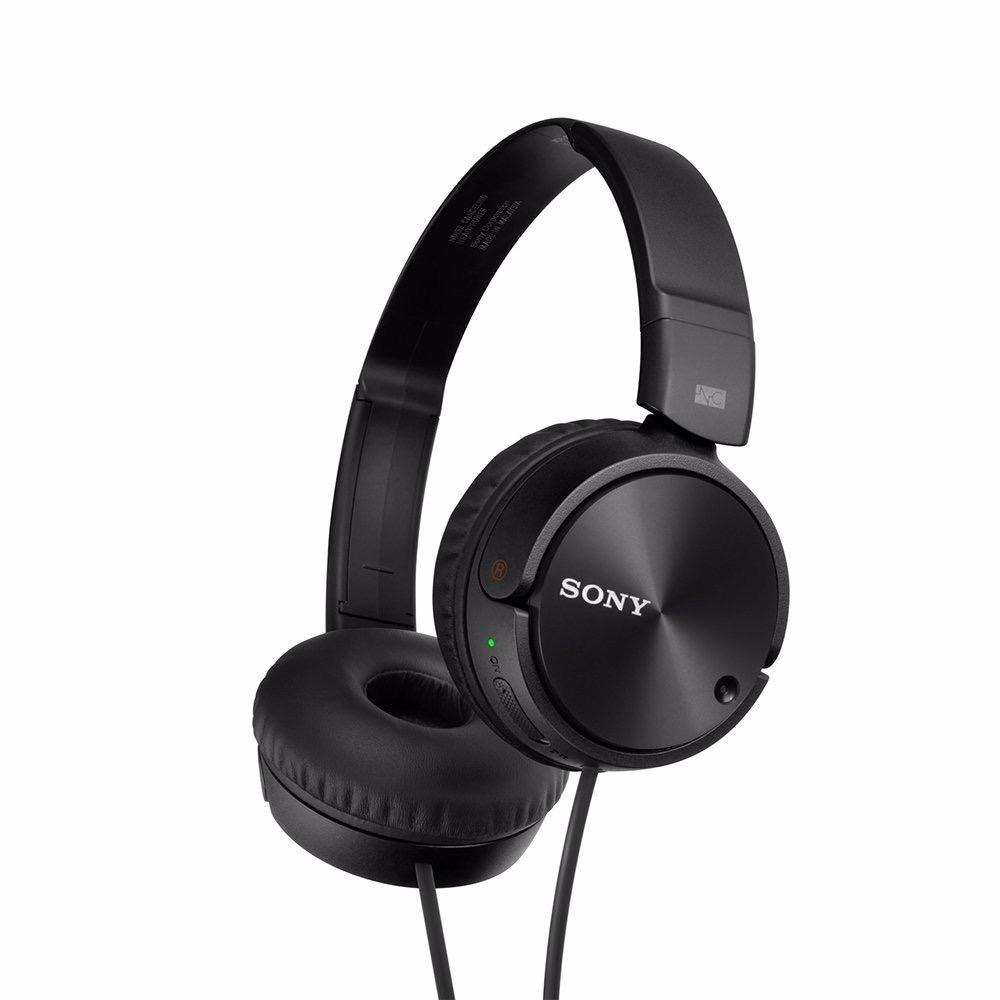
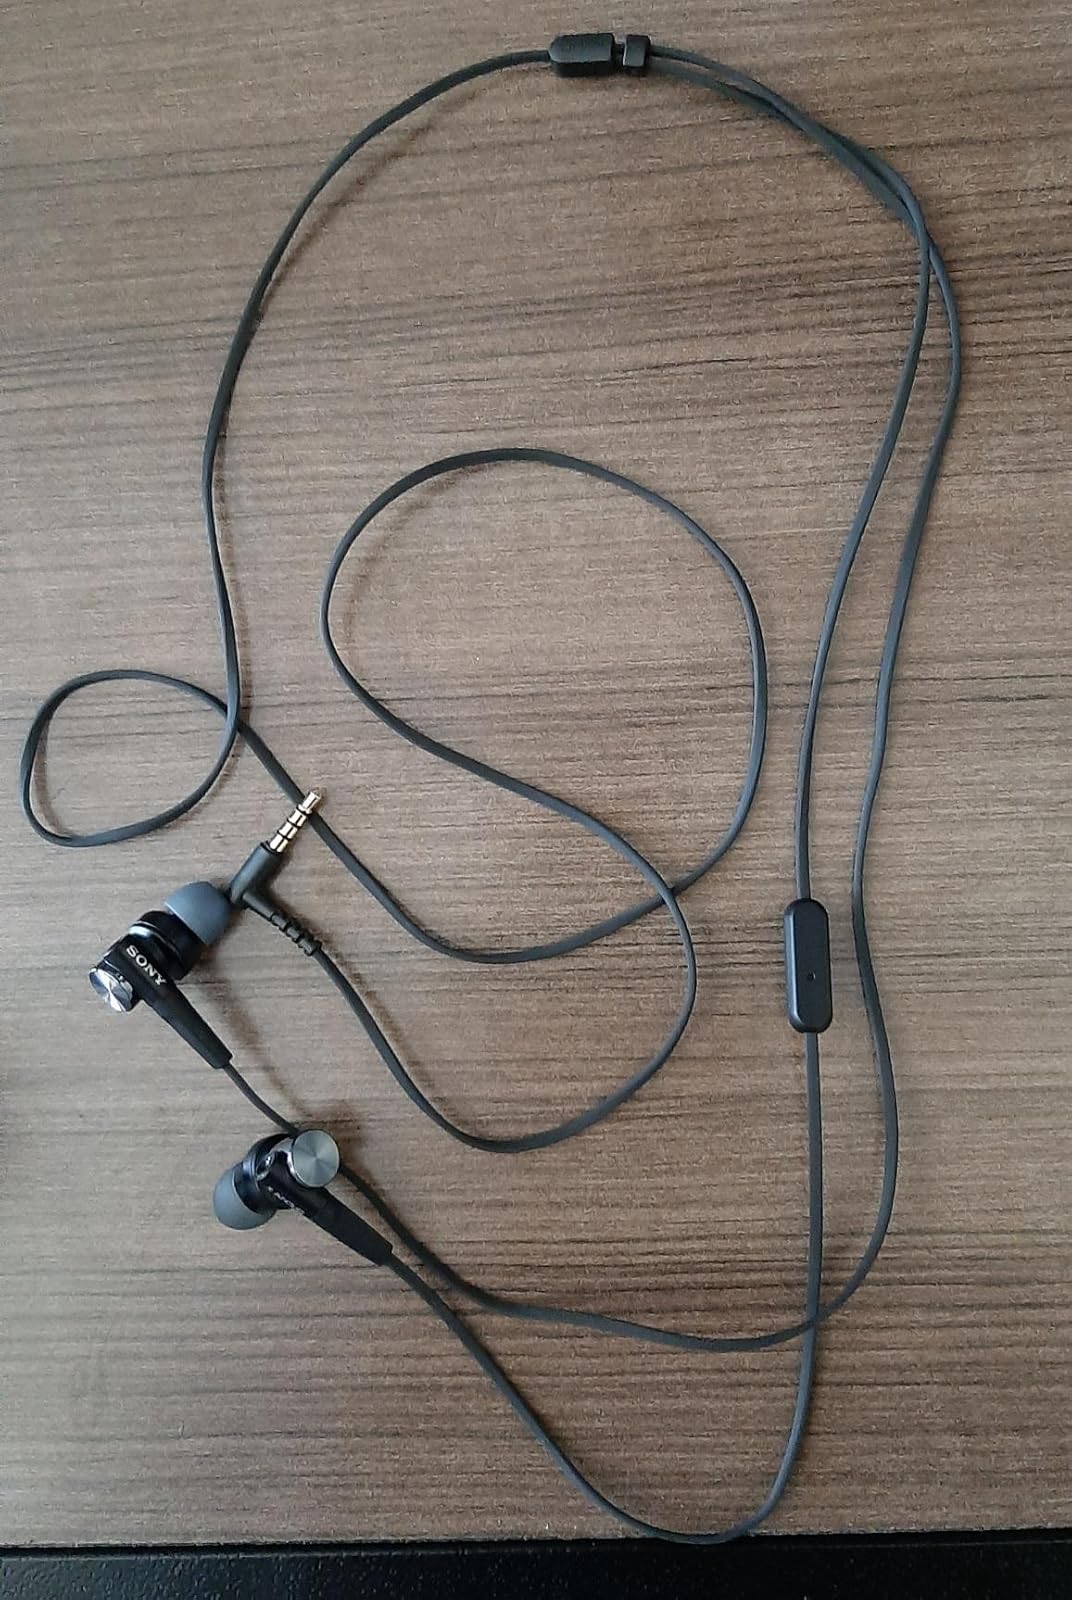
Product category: headphones
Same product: no